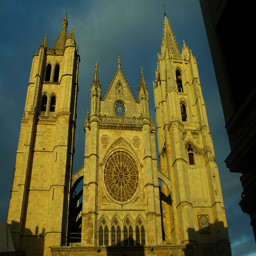
Two tall towers abut the main part of a gothic cathedral.
A large cathedral is shown against the blue sky.
Large cathedral during daylight on a cloudy day.
A big cathedral with ornate stone work against a blue sky
A church with two towers has a clock on top.